Ron Piché

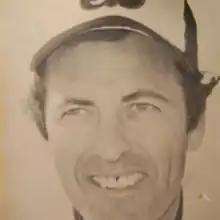

Ronald Jacques Piché (May 22, 1935 – February 3, 2011) was a Canadian professional baseball pitcher who played in Major League Baseball (MLB) for the Milwaukee Braves, Los Angeles Angels and St. Louis Cardinals. A native of Verdun, Quebec, he threw and batted right-handed and was listed as tall and .